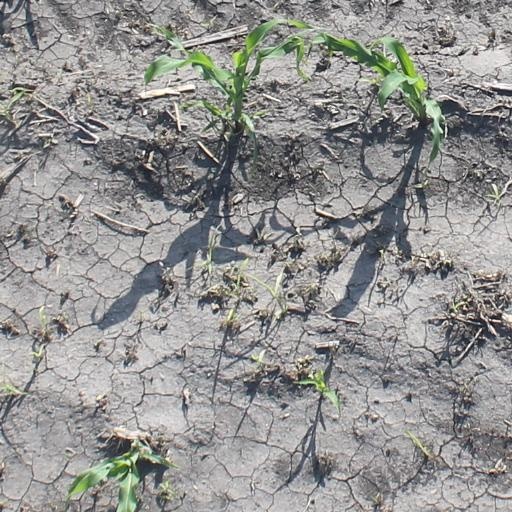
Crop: maize; corn